Tractatus de locis et statu sancte terre ierosolimitane

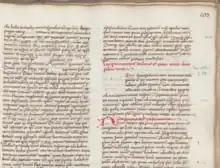
Start of the "Tractatus" indicated by a rubric in the manuscript Clm 4351

The Tractatus de locis et statu sancte terre ierosolimitane is a short anonymous Latin treatise on the geography and ethnography of the Kingdom of Jerusalem written in the late 12th or early 13th century. It was an influential and widely used tract.